League of Revolutionary Struggle (Marxist–Leninist)

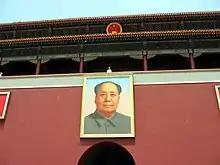
Chairman Mao had a strong influence on the ideology of LRS.

I Wor Kuen, a group which later merged with the League of Revolutionary Struggle, was particularly inspired by Mao as evidenced by Japanese American activism in the Bay Area in 1971. Japanese Americans adhered to Mao's proposal to "serve the people." Asian Americans sought to craft strategies to get to the root of people's oppression.